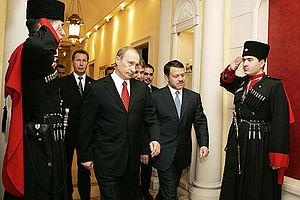
La Circassie est une région historique située au nord du Caucase sur la côte de la mer Noire. Elle comprenait la côte et la majeure partie du territoire de l'actuel kraï de Krasnodar. Aujourd’hui, les Circassiens vivent dans les républiques de Karatchaïévo-Tcherkessie, de Kabardino-Balkarie et d’Adyguée de la fédération de Russie. Il existe une diaspora dans d’autres pays.